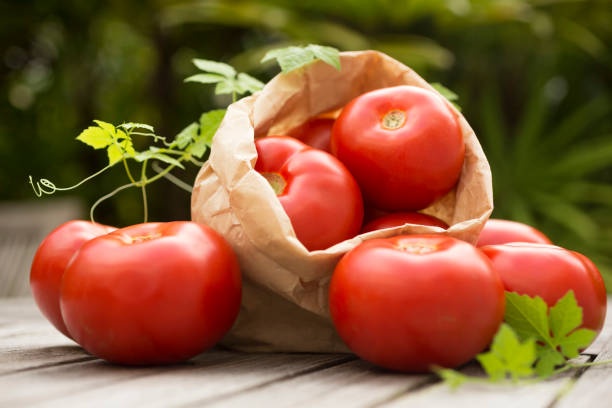
Label: tomato